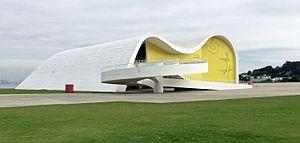
Le Caminho Niemeyer est situé à Niterói et contient 6 bâtiments de l'architecte Oscar Niemeyer.